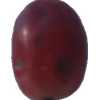
Label: pink_grape